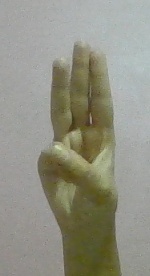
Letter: thaa